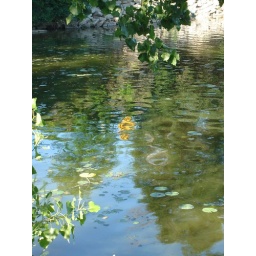
That's a street sign reflecting in the water.